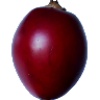
Label: Tamarillo 1